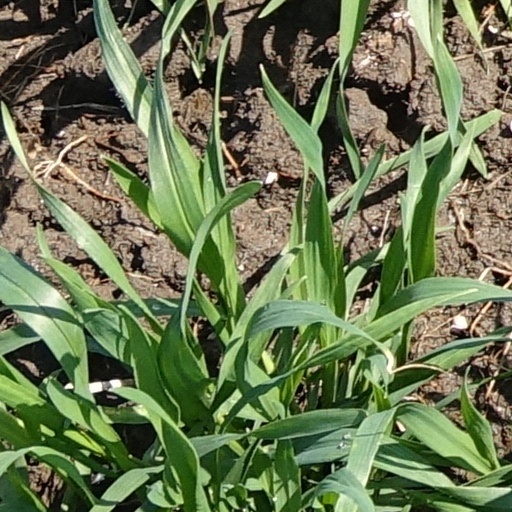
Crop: wheat